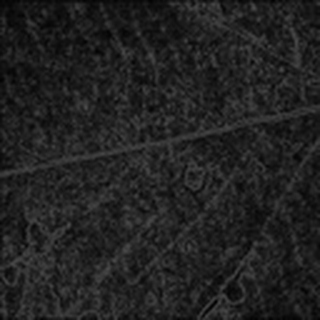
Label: cotton_target_spot